Wortley, Leeds

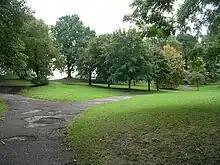
Wortley Recreation Ground

Wortley grew, much like surrounding areas during the Industrial Revolution. While Wortley was home to some smaller industrial works, its proximity to the industrial centres of Armley and Holbeck encouraged gradual growth. Perhaps Wortley's most notable features at this time were the vast array of railway junctions and its two gasworks, a smaller one in Lower Wortley and Leeds' largest gasworks in New Wortley which, until early 2022, was marked by the presence of a large spiral guided gasholder.